Insulitis

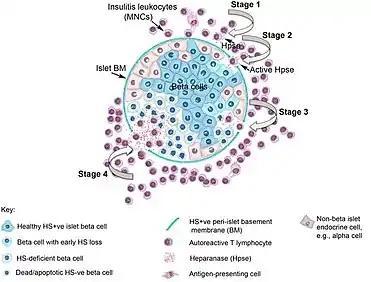

There is a significant correlation between insulitis frequency and CD45+, CD3+, CD4+, CD8+, and CD20+ cells within an insulitis lesion, and the general consensus within the scientific community is that a lesion in the islets of Langerhans can be diagnosed as insulitis if it meets the minimum threshold of at least 3 islets infiltrated, each with a minimum of 15 CD45+ cells. One study that was aiming to find the frequency of individuals with type 2 diabetes who fulfilled the insulitis diagnostic requirements found that the current definition and requirements of insulitis could not be used to “distinguish pancreases retrieved from individuals with type 1 diabetes from those with type 2 diabetes,” (Lundberg et al., 2017). This study proposed changing the accepted definition of insulitis to have a positive diagnosis occur when “≥ 15 CD3+ cells, not CD45+ cells, are found in ≥ 3 islets,” (Lundberg et al., 2017) and doing so decreased the percentage of type 2 diabetic patients meeting the criteria for insulitis from 82% to 28%.